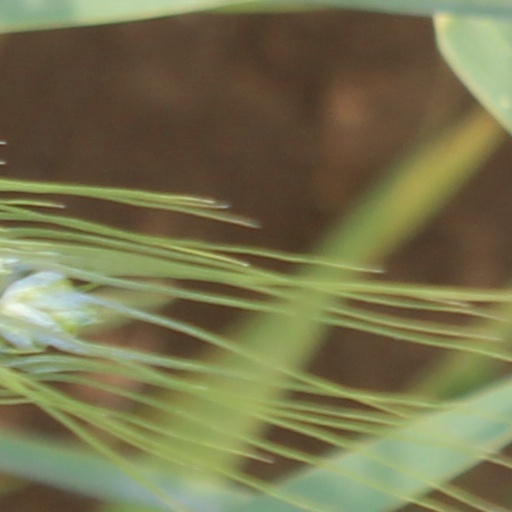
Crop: wheat